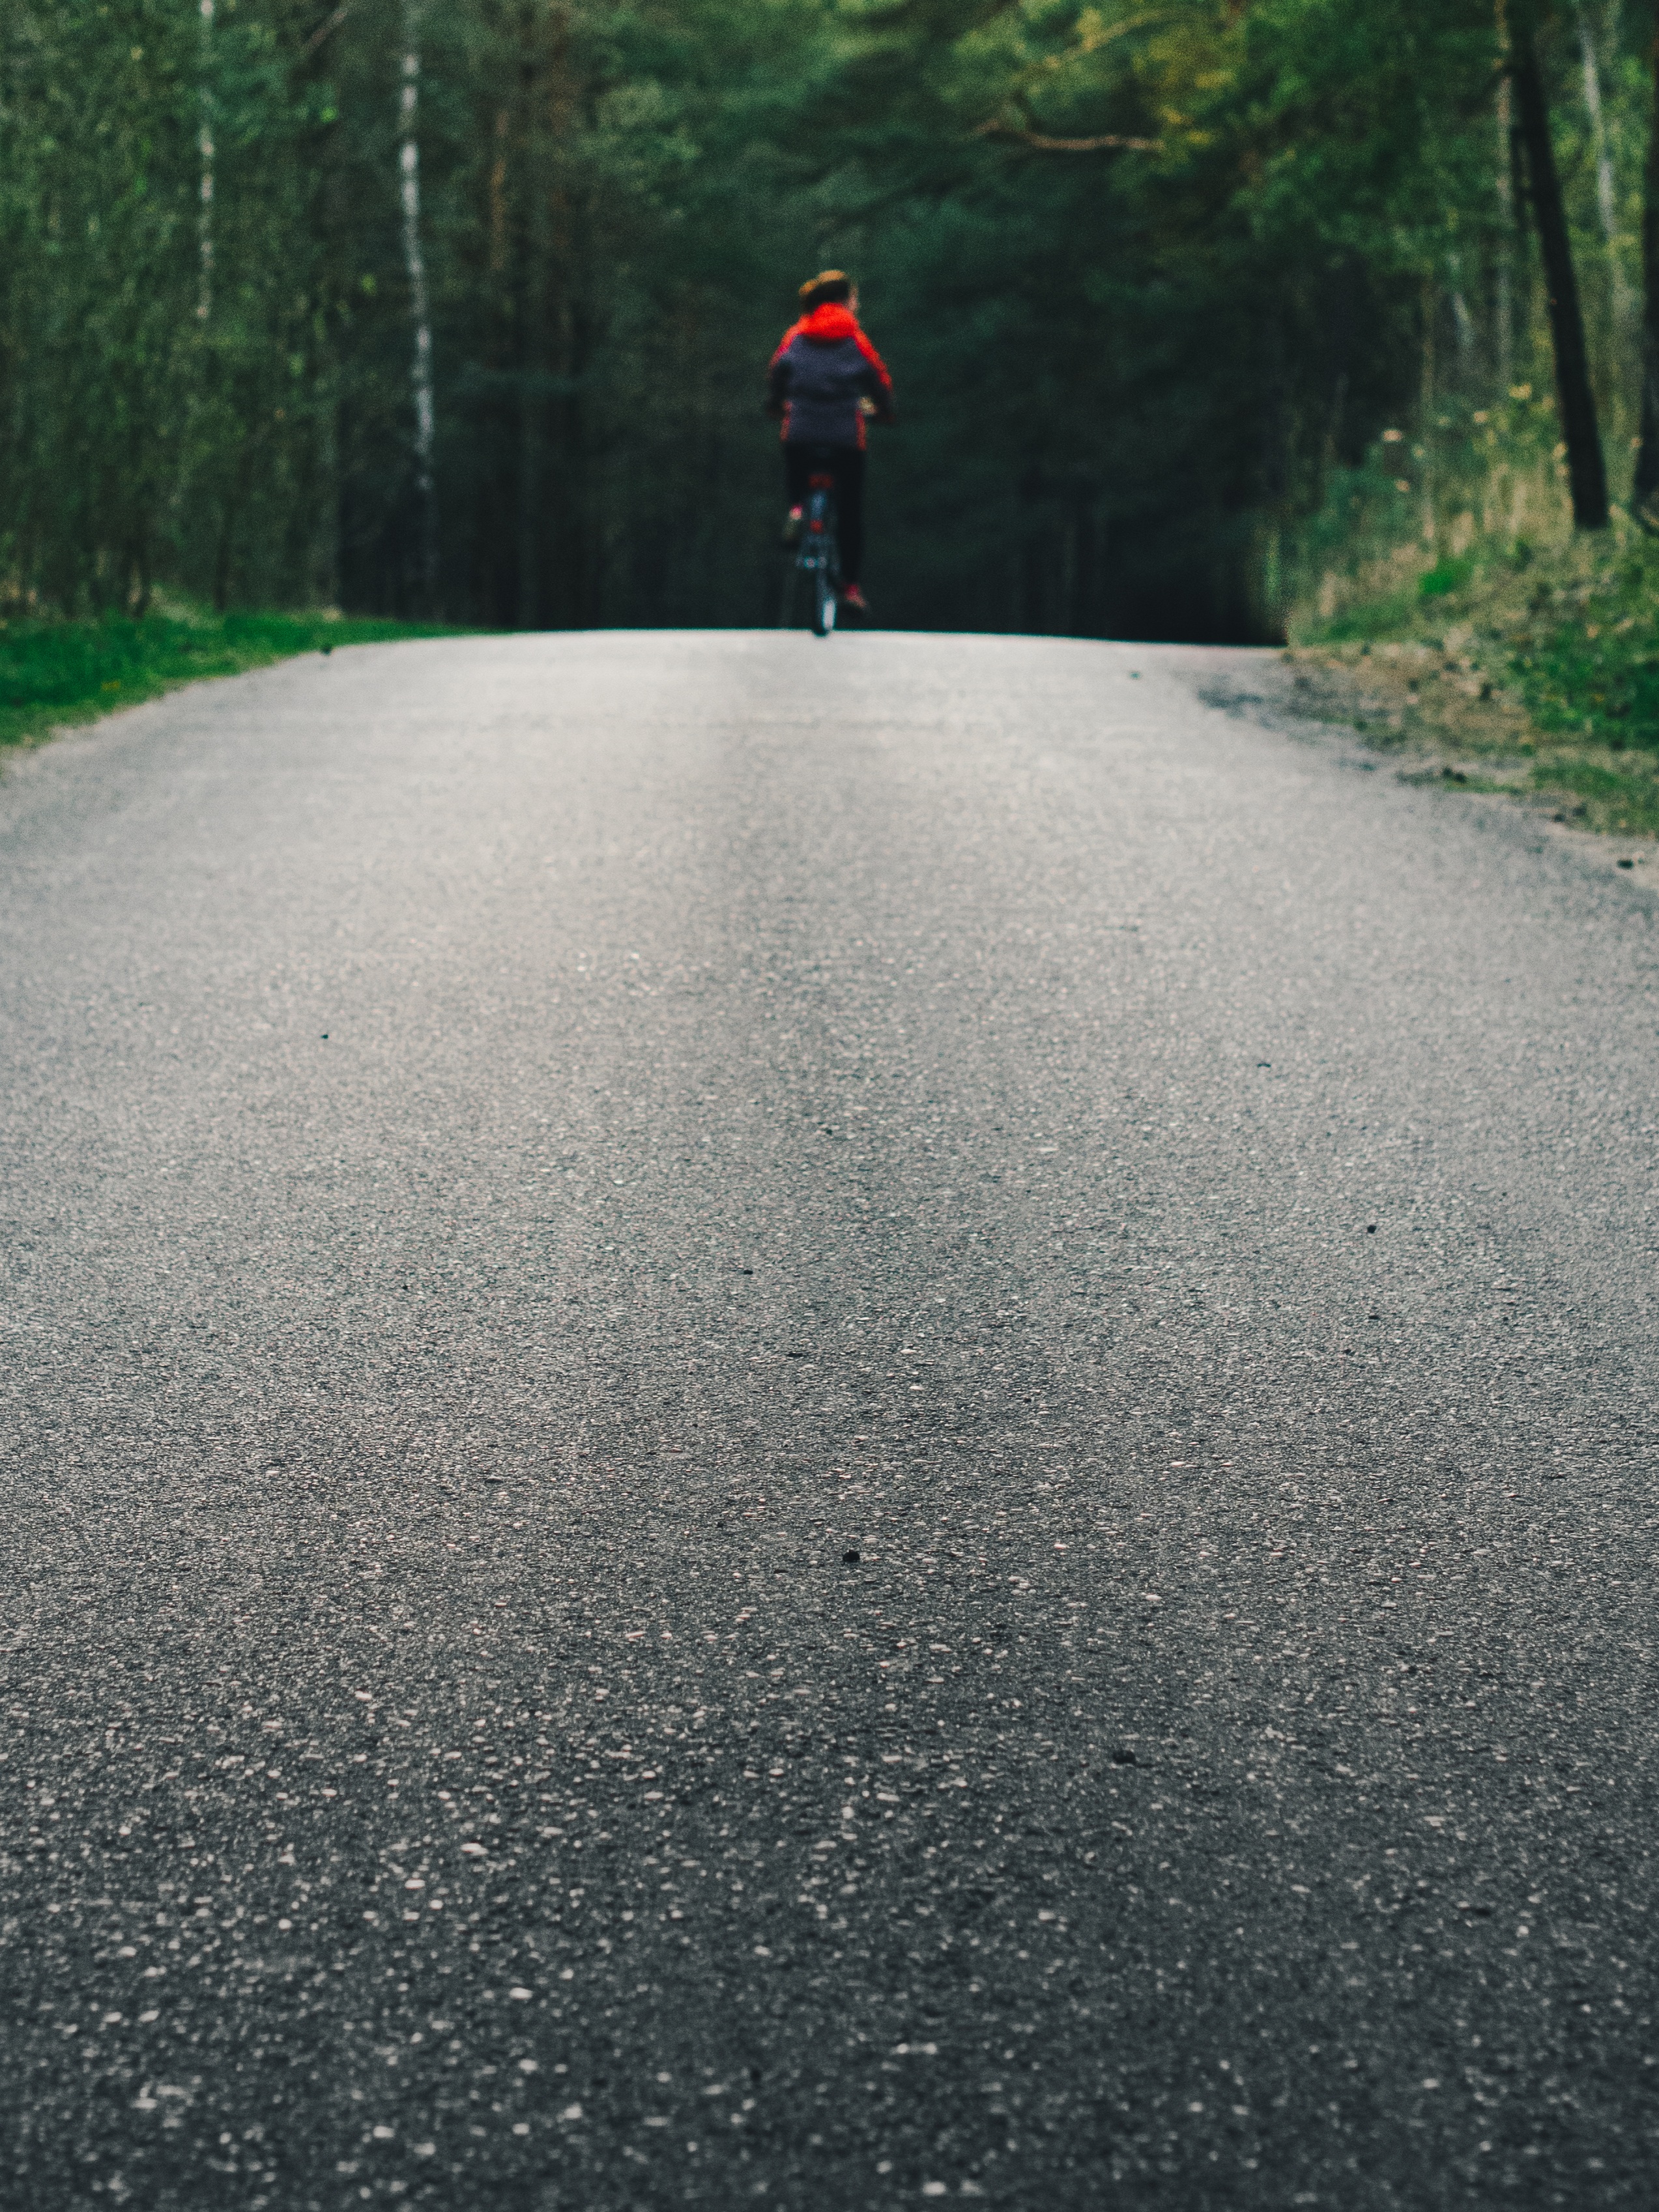
nature, forest, road, asphalt, tarmac, environment, lane, cycle, riding, woods, infrastructure, biking, road surface, cyling